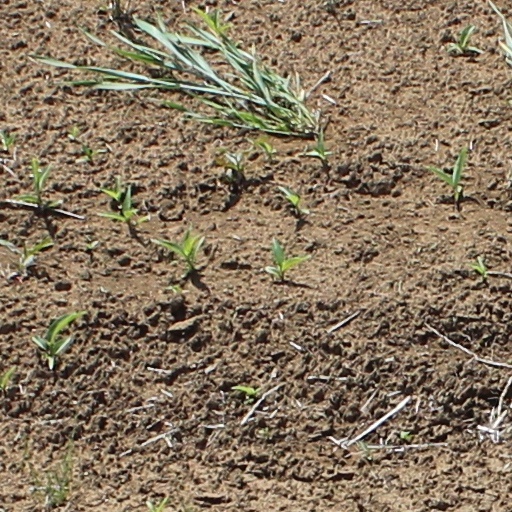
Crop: wheat